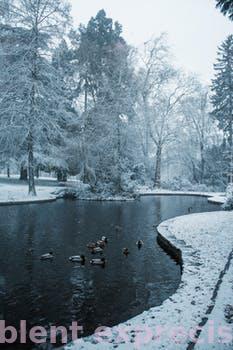
Label: Watermark